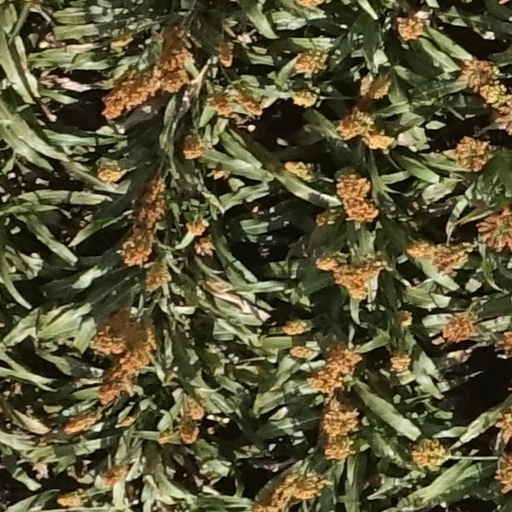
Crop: sorghum